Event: Nepal Earthquake
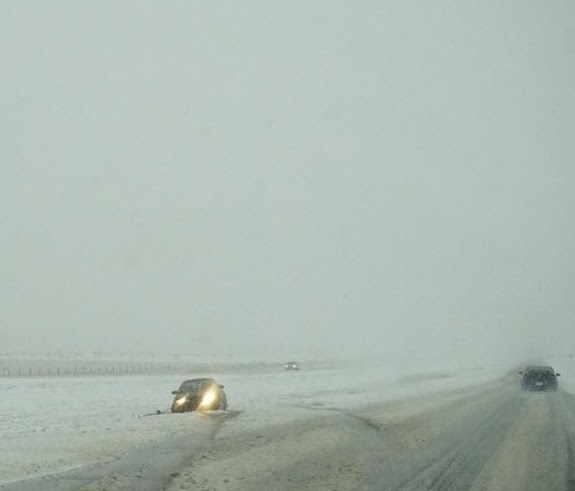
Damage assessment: damage